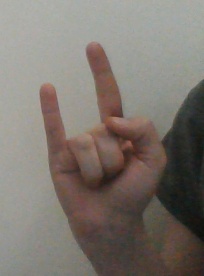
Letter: la